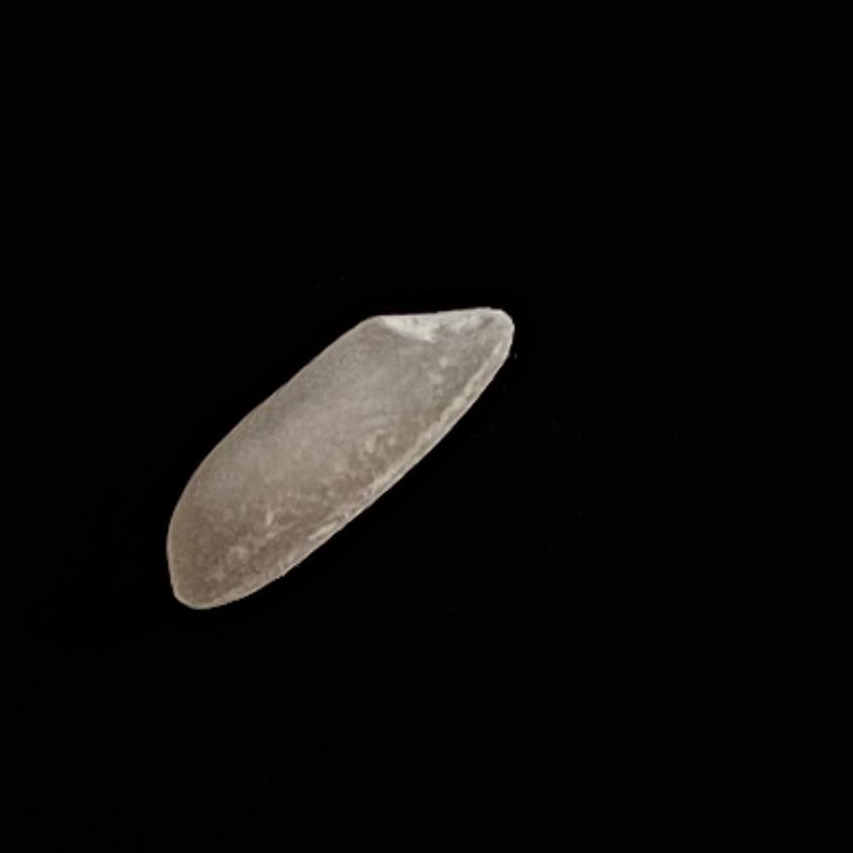
Rice variety: Katari_Polao